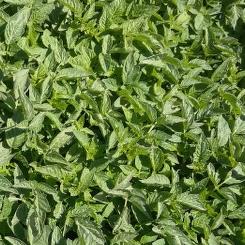
Crop: Tomato
Condition: healthy-leaf